Construction of the World Trade Center

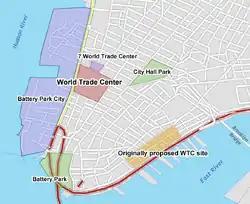
The location of the World Trade Center (in red) and the originally proposed site (in orange)

The States of New York and New Jersey also needed to approve the project, given their control and oversight role of the Port Authority. Objections to the plan came from New Jersey Governor Robert B. Meyner, who resented that New York would be getting the $355 million project. Meyner would only agree if his own state were able to benefit. He was particularly concerned about ridership on New Jersey's Hudson and Manhattan Railroad (H&M). The H&M's ridership had declined substantially from a high of 113 million riders in 1927 to 26 million in 1958, after new automobile tunnels and bridges opened across the Hudson River.